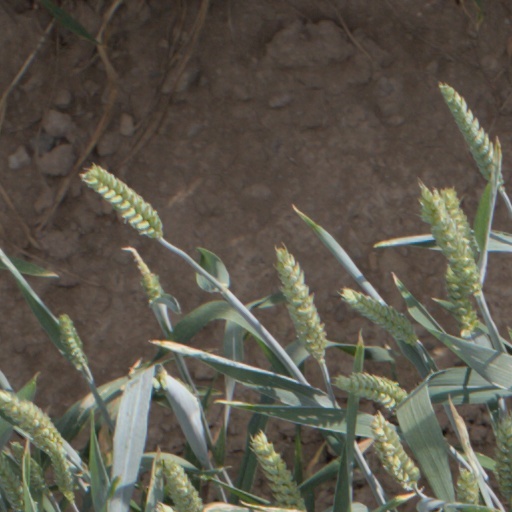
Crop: wheat